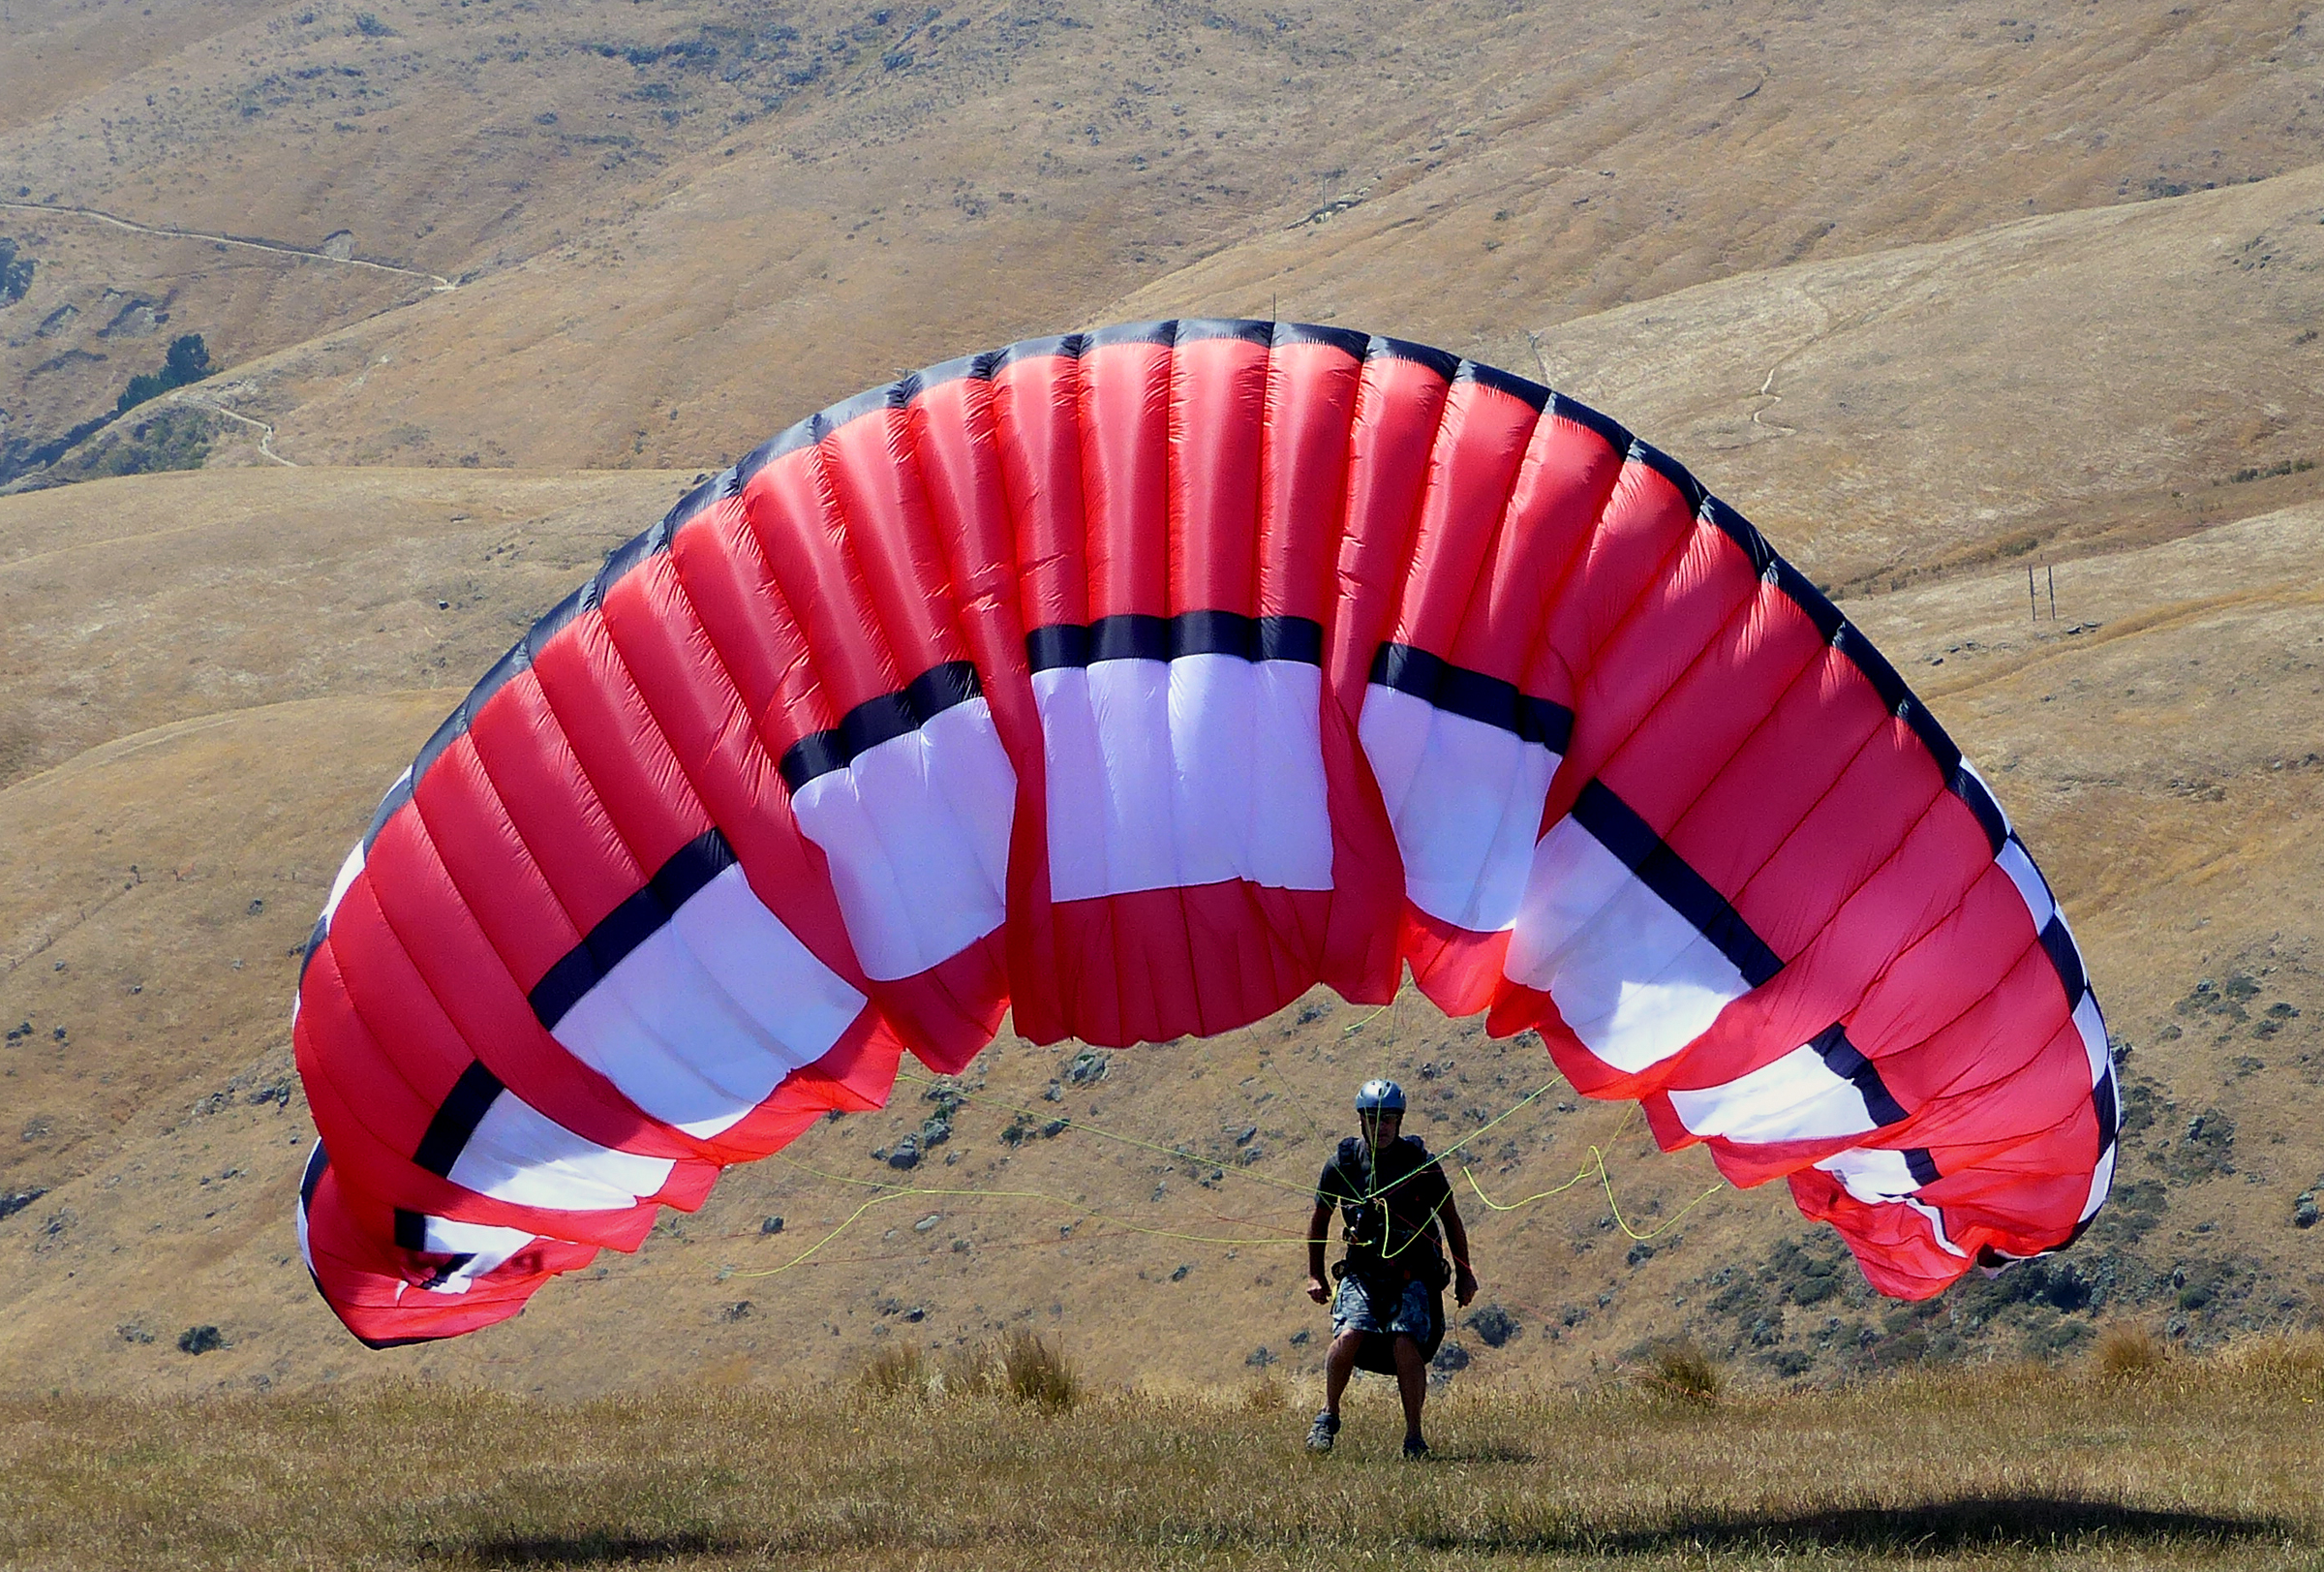
wing, red, flight, extreme sport, parachute, paragliding, paraglider, publicdomain, sports, lumixfz200, freeflight, parachuting, air sports, atmosphere of earth, windsports